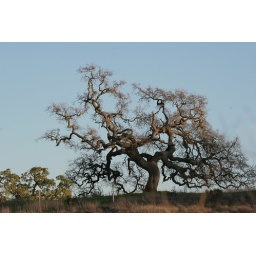
white owl in oak tree